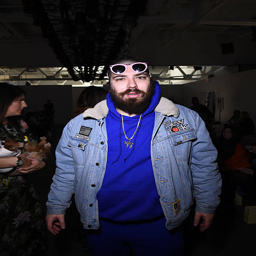
person attends the fashion show during fall .